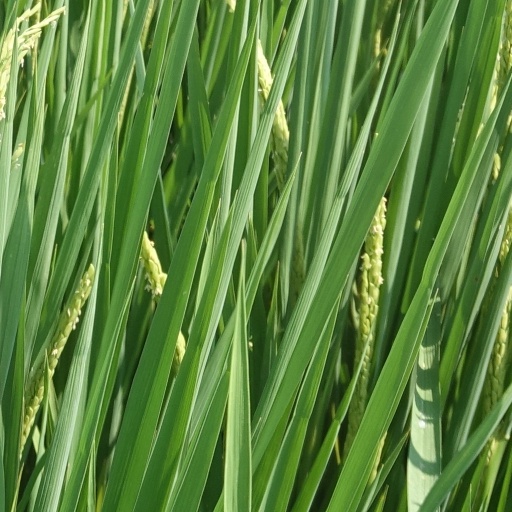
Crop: rice